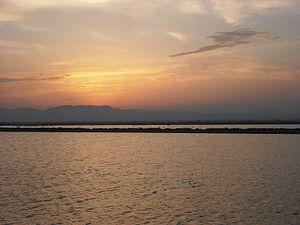
Cet article recense les zones humides de l'Espagne concernées par la convention de Ramsar.